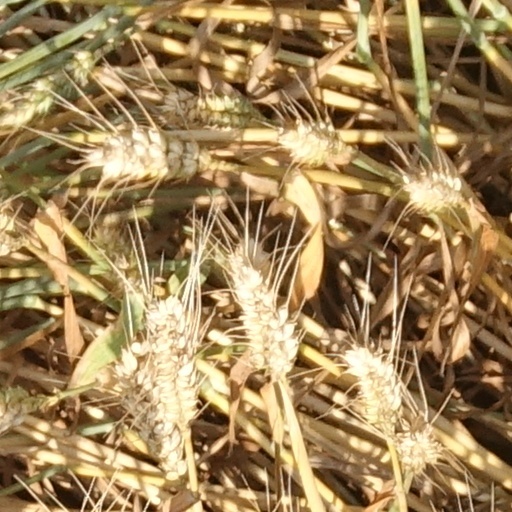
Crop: wheat